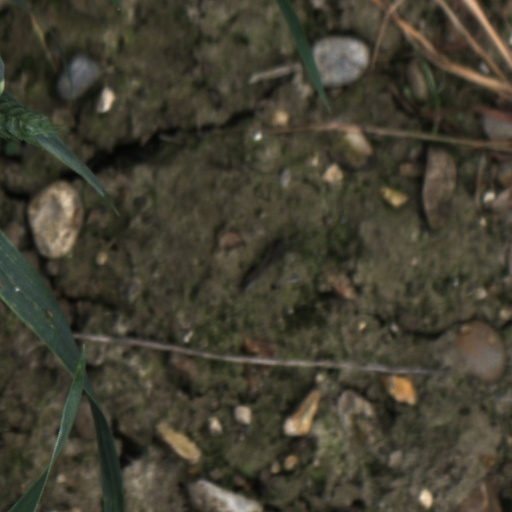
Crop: wheat